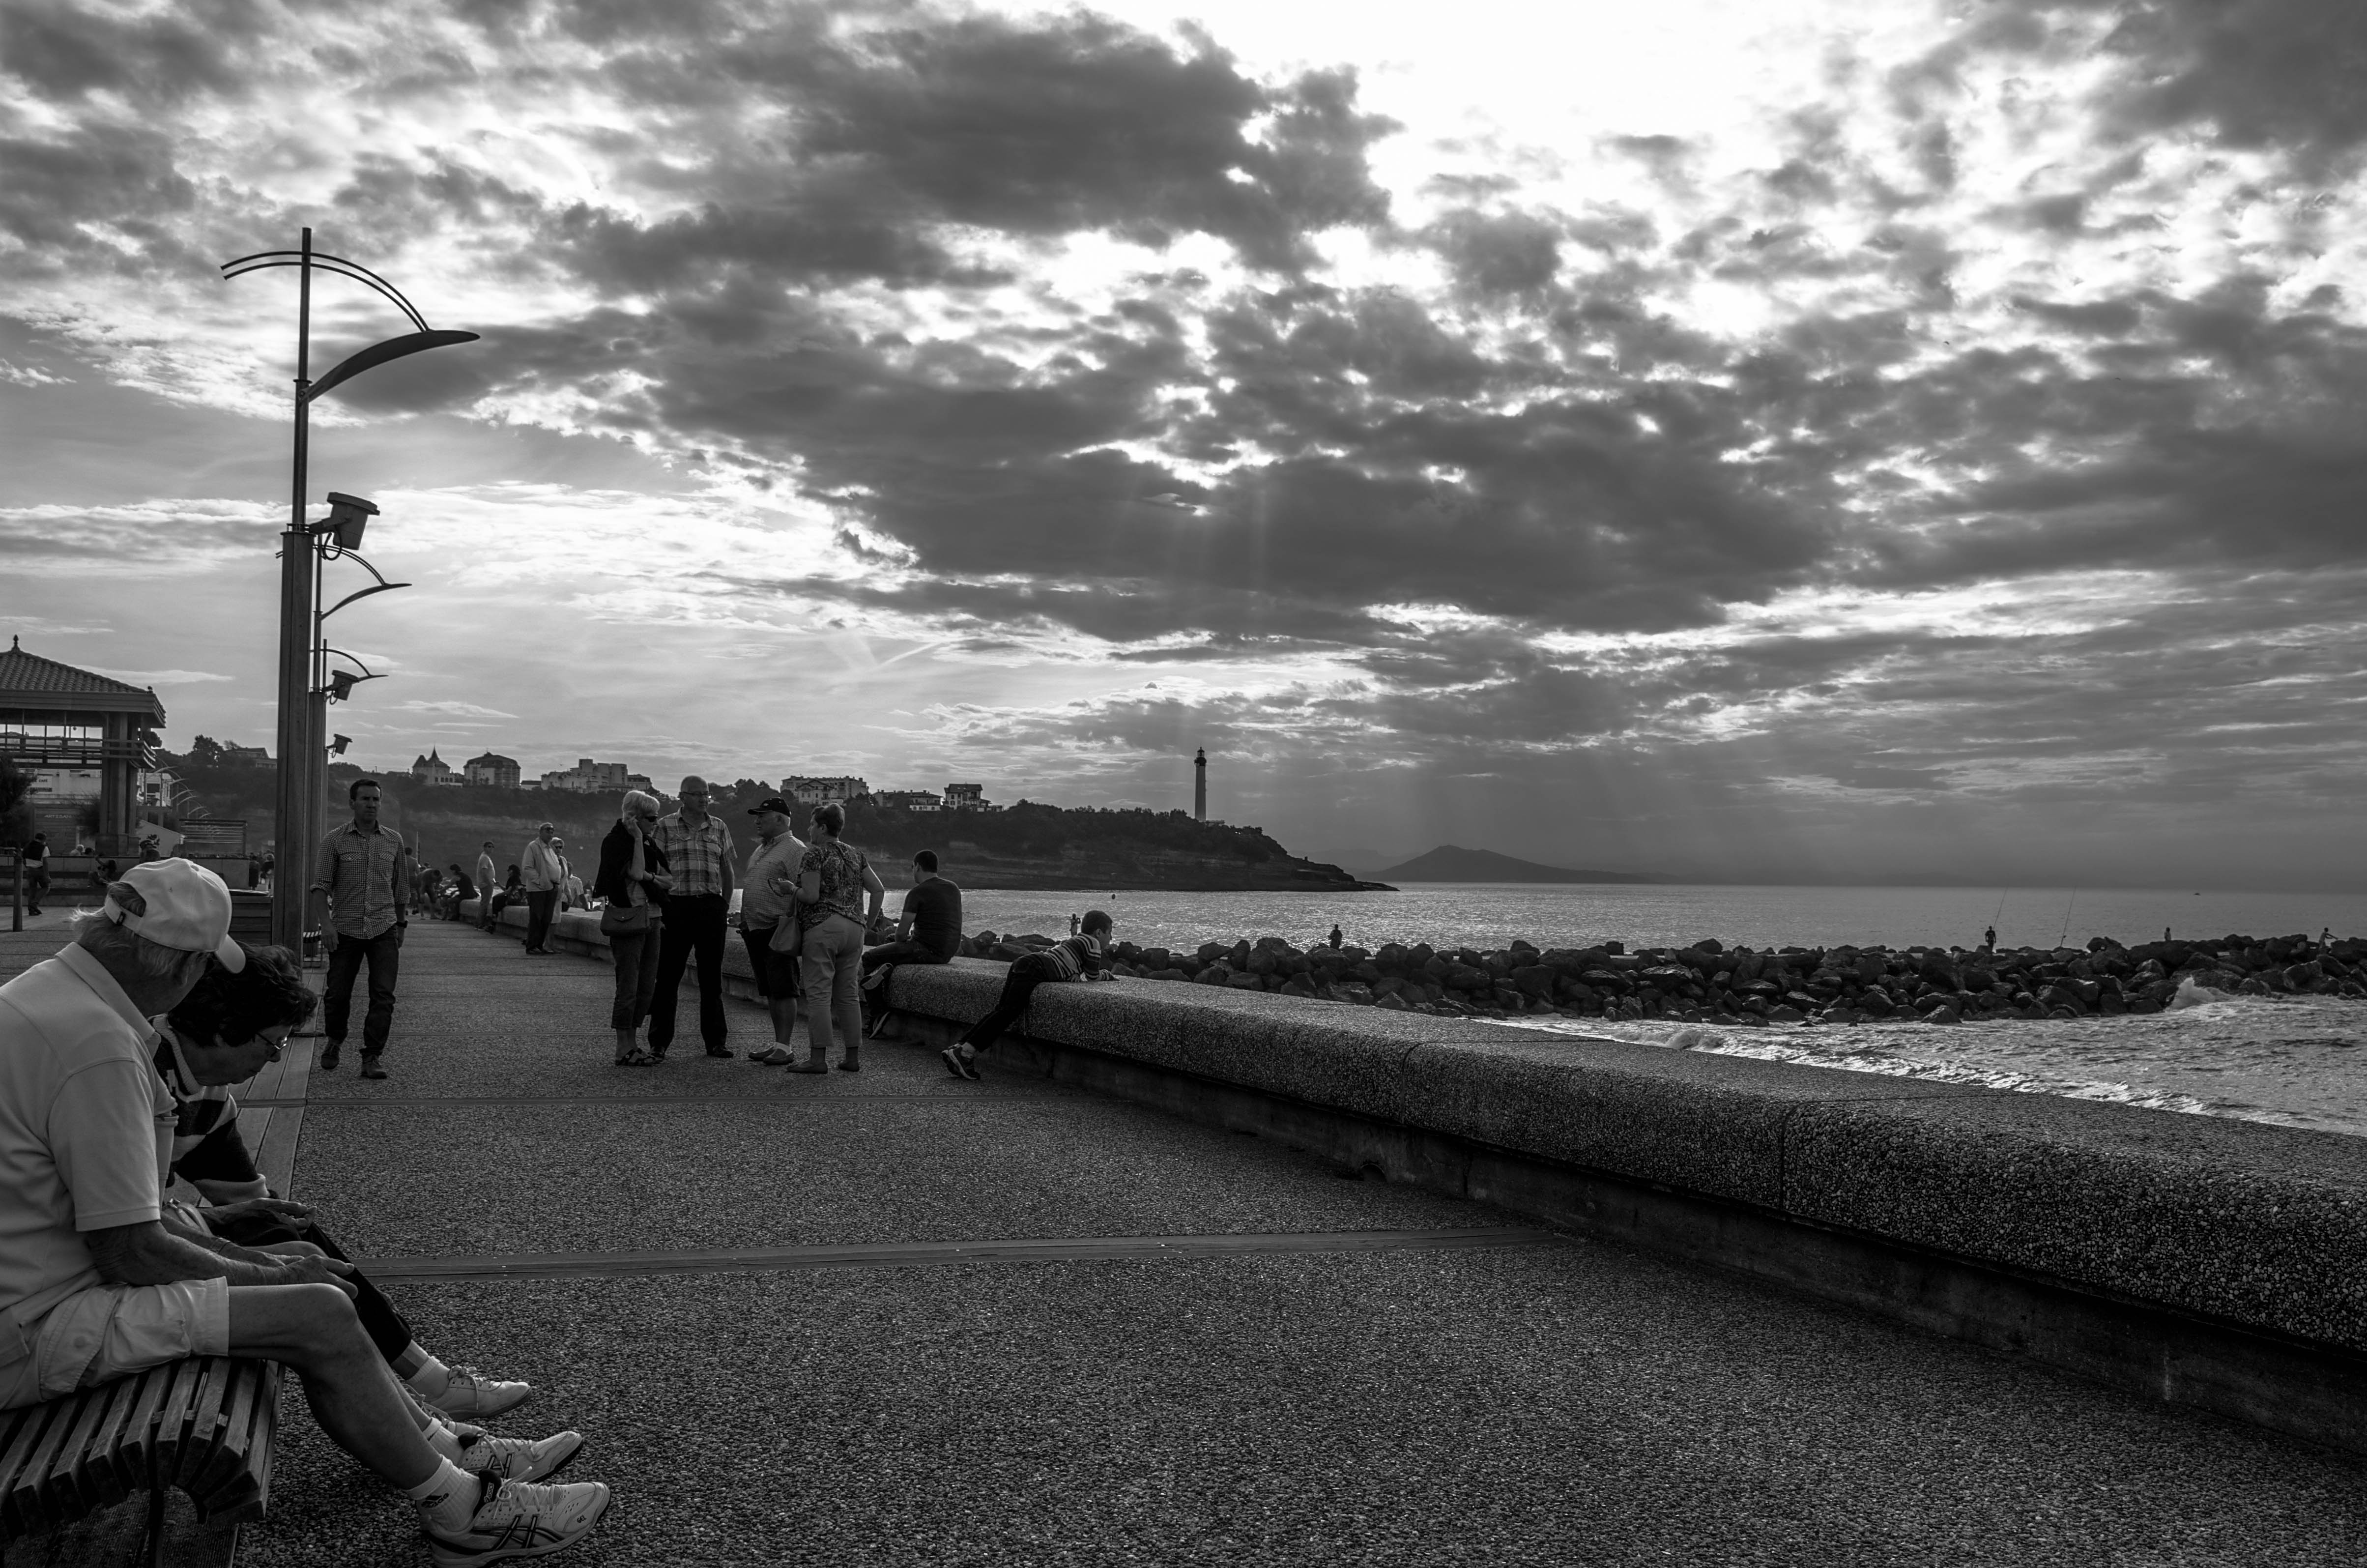
horizon, cloud, black and white, sky, morning, dusk, evening, darkness, monochrome, monochrome photography